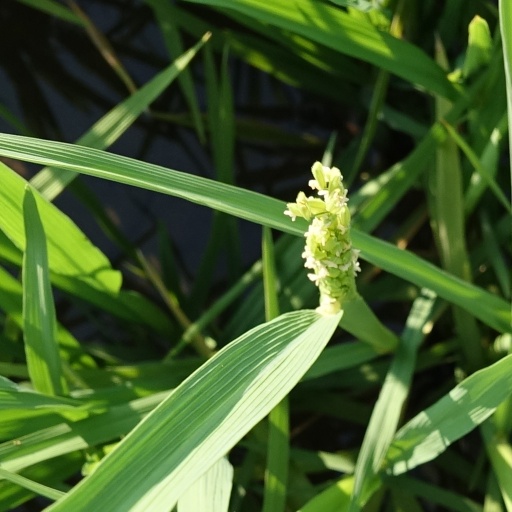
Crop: rice